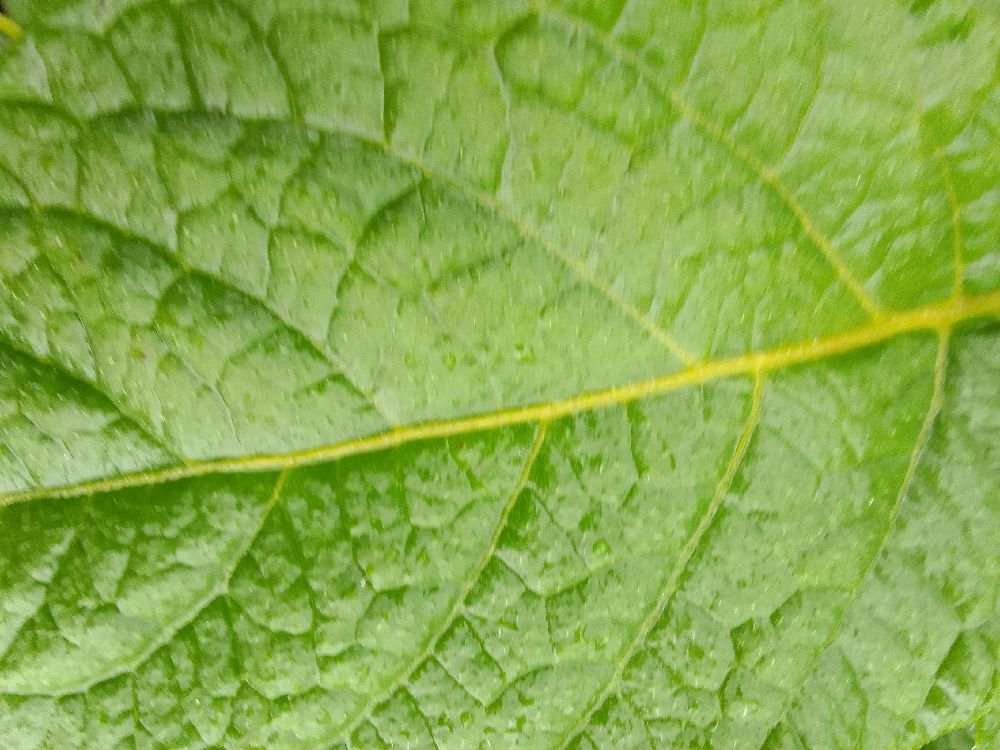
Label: Healthy